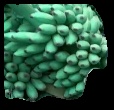
Variety: rasbale
Grade: grade1